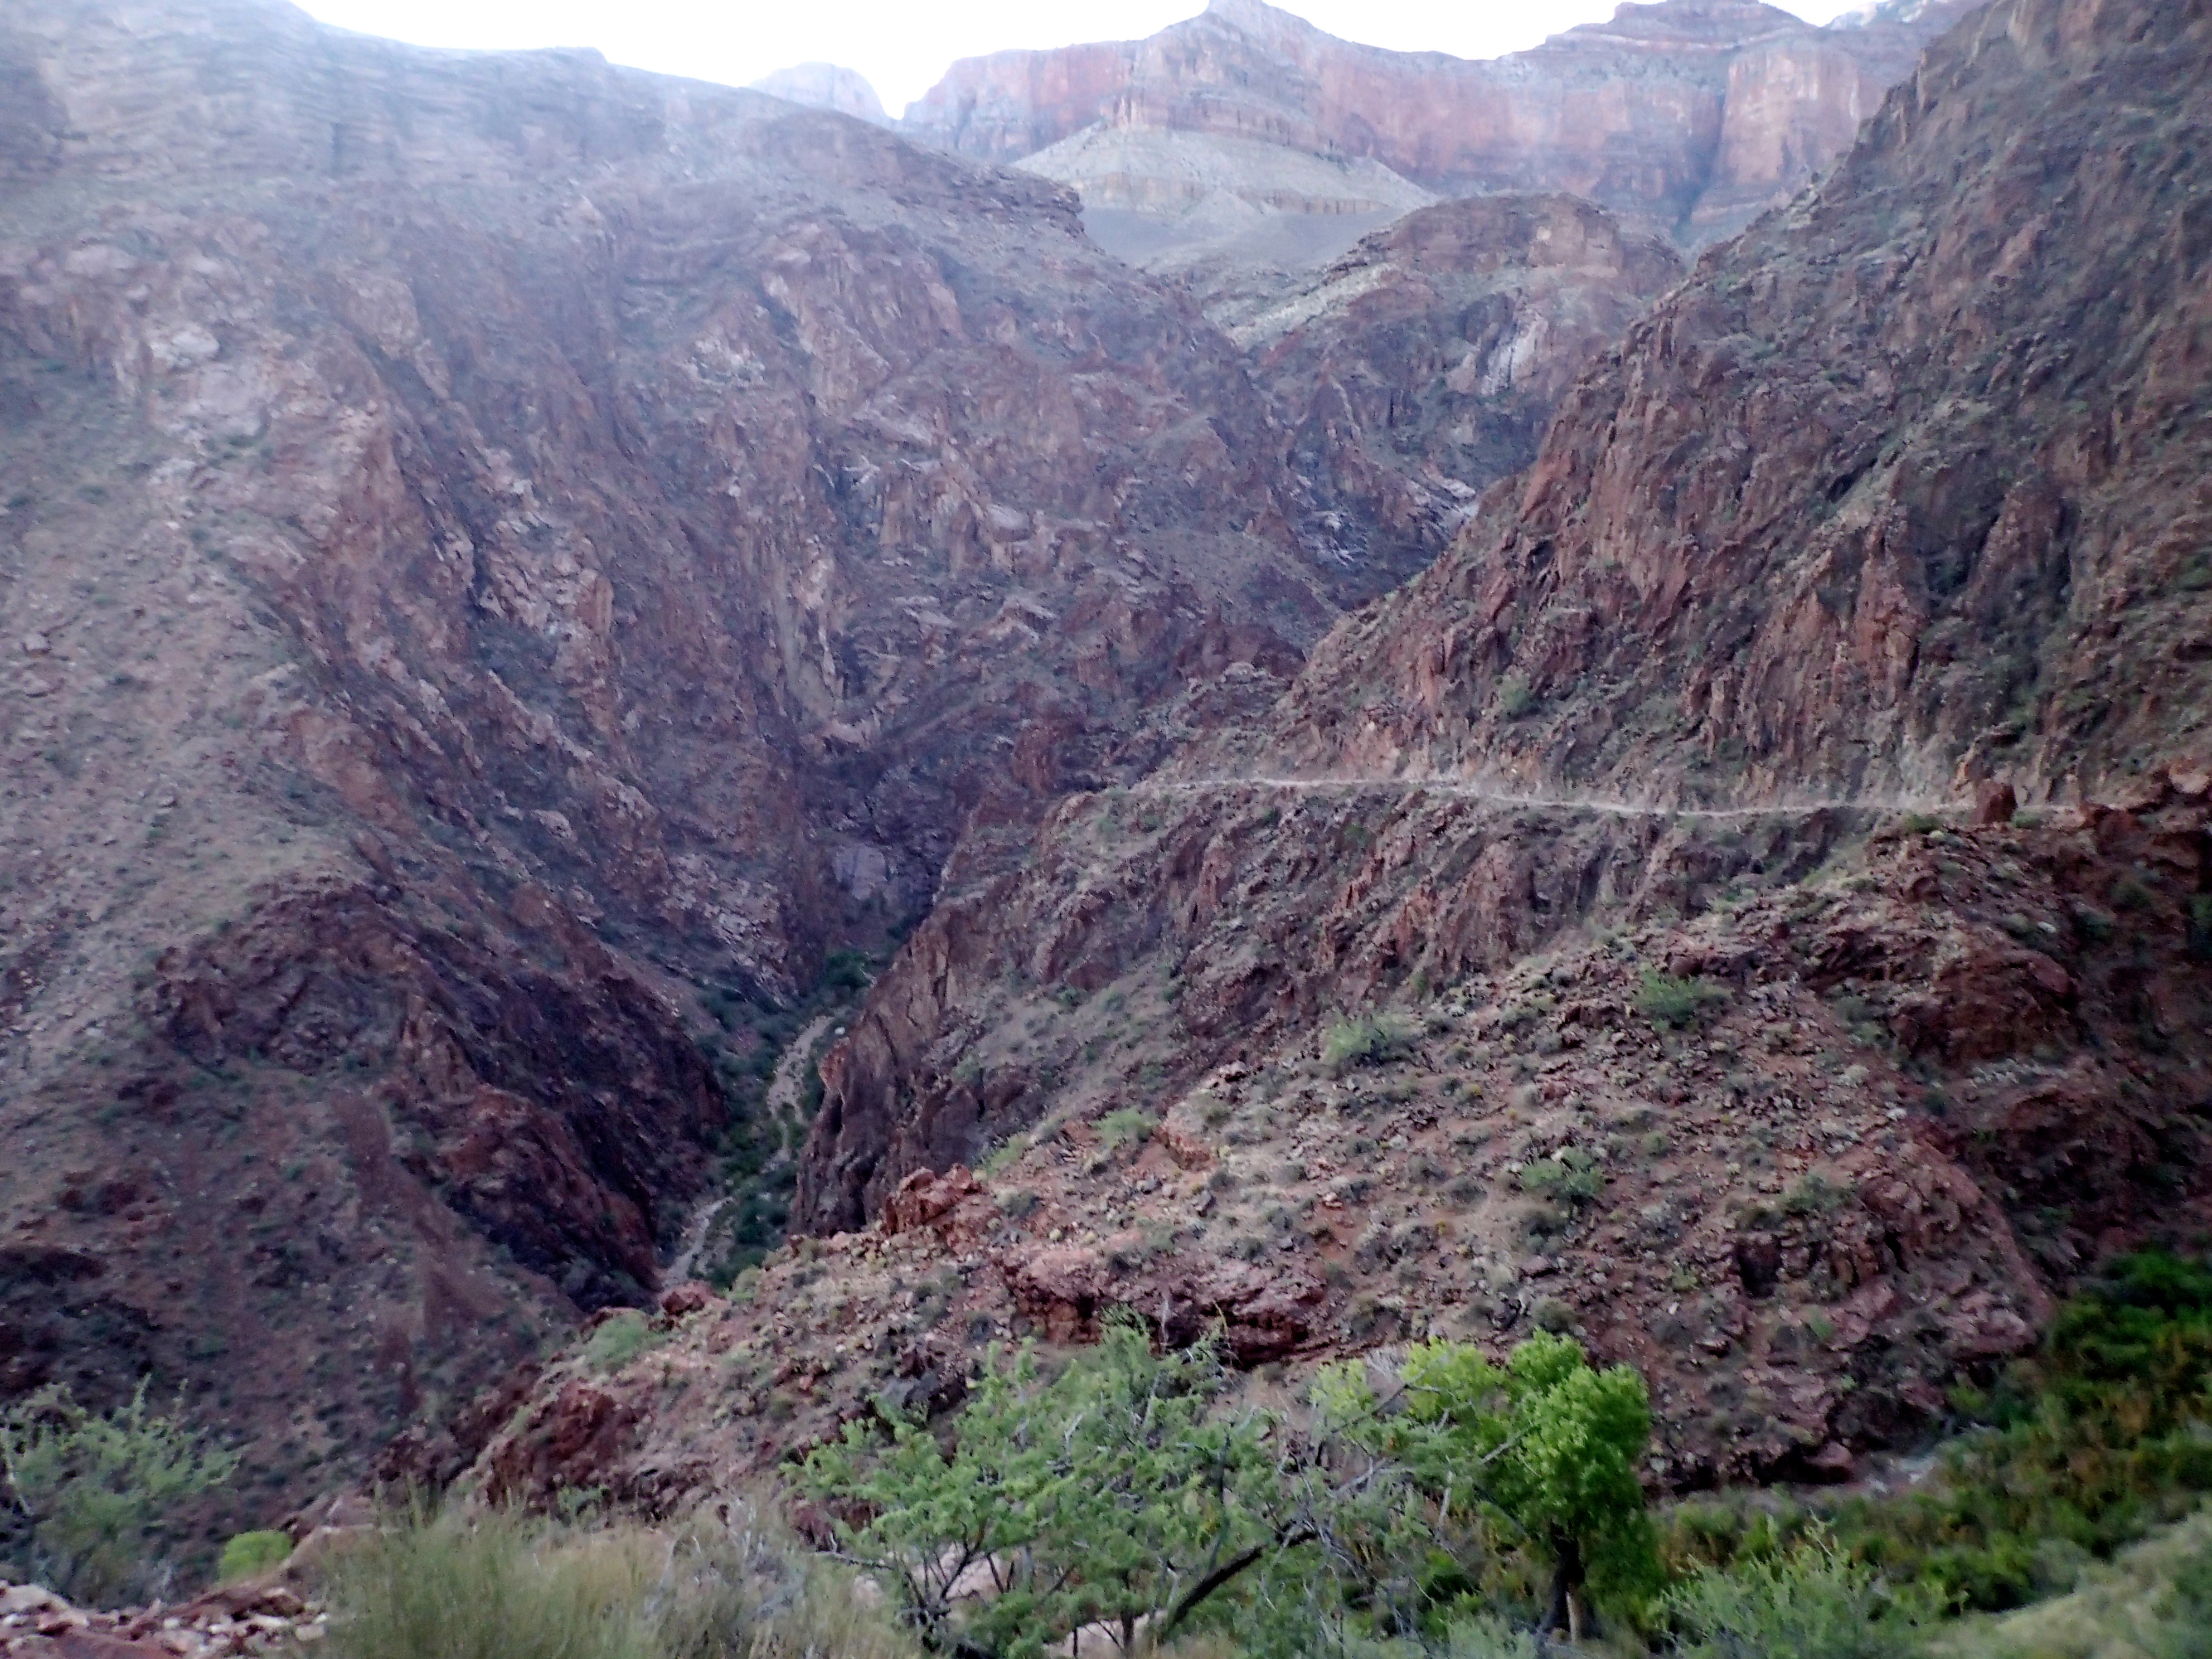
wilderness, mountain, trail, valley, mountain range, canyon, ridge, geology, ravine, plateau, fell, grandcanyon, loch, wadi, moraine, landform, tarn, mountain pass, geographical feature, mountainous landforms, geological phenomenon